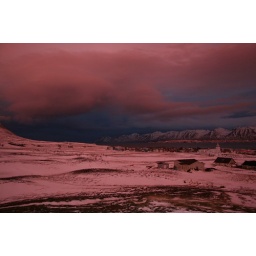
No Photoshop or anything else, the colour in the sky was very strange, pink and deep blue